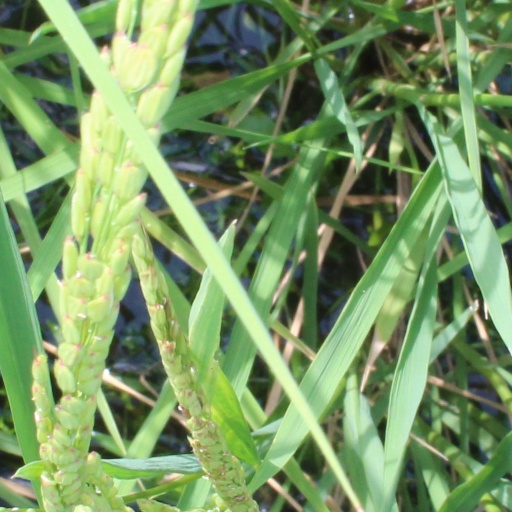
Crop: rice